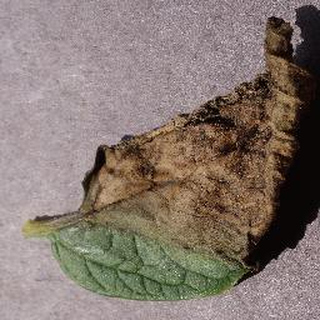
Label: potato_late_blight